Cyclone Lua

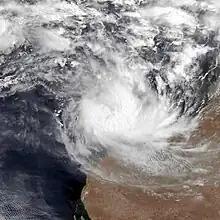
Tropical Low 16U meandering off the Australian coast on 13 March

The BoM hoisted its first Cyclone Watch on 14 March for coastal areas between Mardie Station and Cape Leveque. A Cyclone Warning was posted the next day for a smaller stretch of coastline within that range. As Lua approached the coastline, the Cyclone Warning was in place from Cape Leveque to Dampier. Communities between Bidyadanga and Port Hedland were under a Red Alert, the highest level of caution issued by the Fire and Emergency Services Authority of Western Australia (FESA). The alert advised included residents to "go to shelter immediately". Localities elsewhere between Broome and Whim Creek were on Yellow Alert, while a Blue Alert was issued between Whim Creek and Dampier, to the west of the Yellow Alert area. Work at multiple oil fields and mining sites was suspended or slowed, with non-essential staff being removed at the sites remaining in operation. It was estimated that national oil production was reduced by about 25% during the storm's approach.